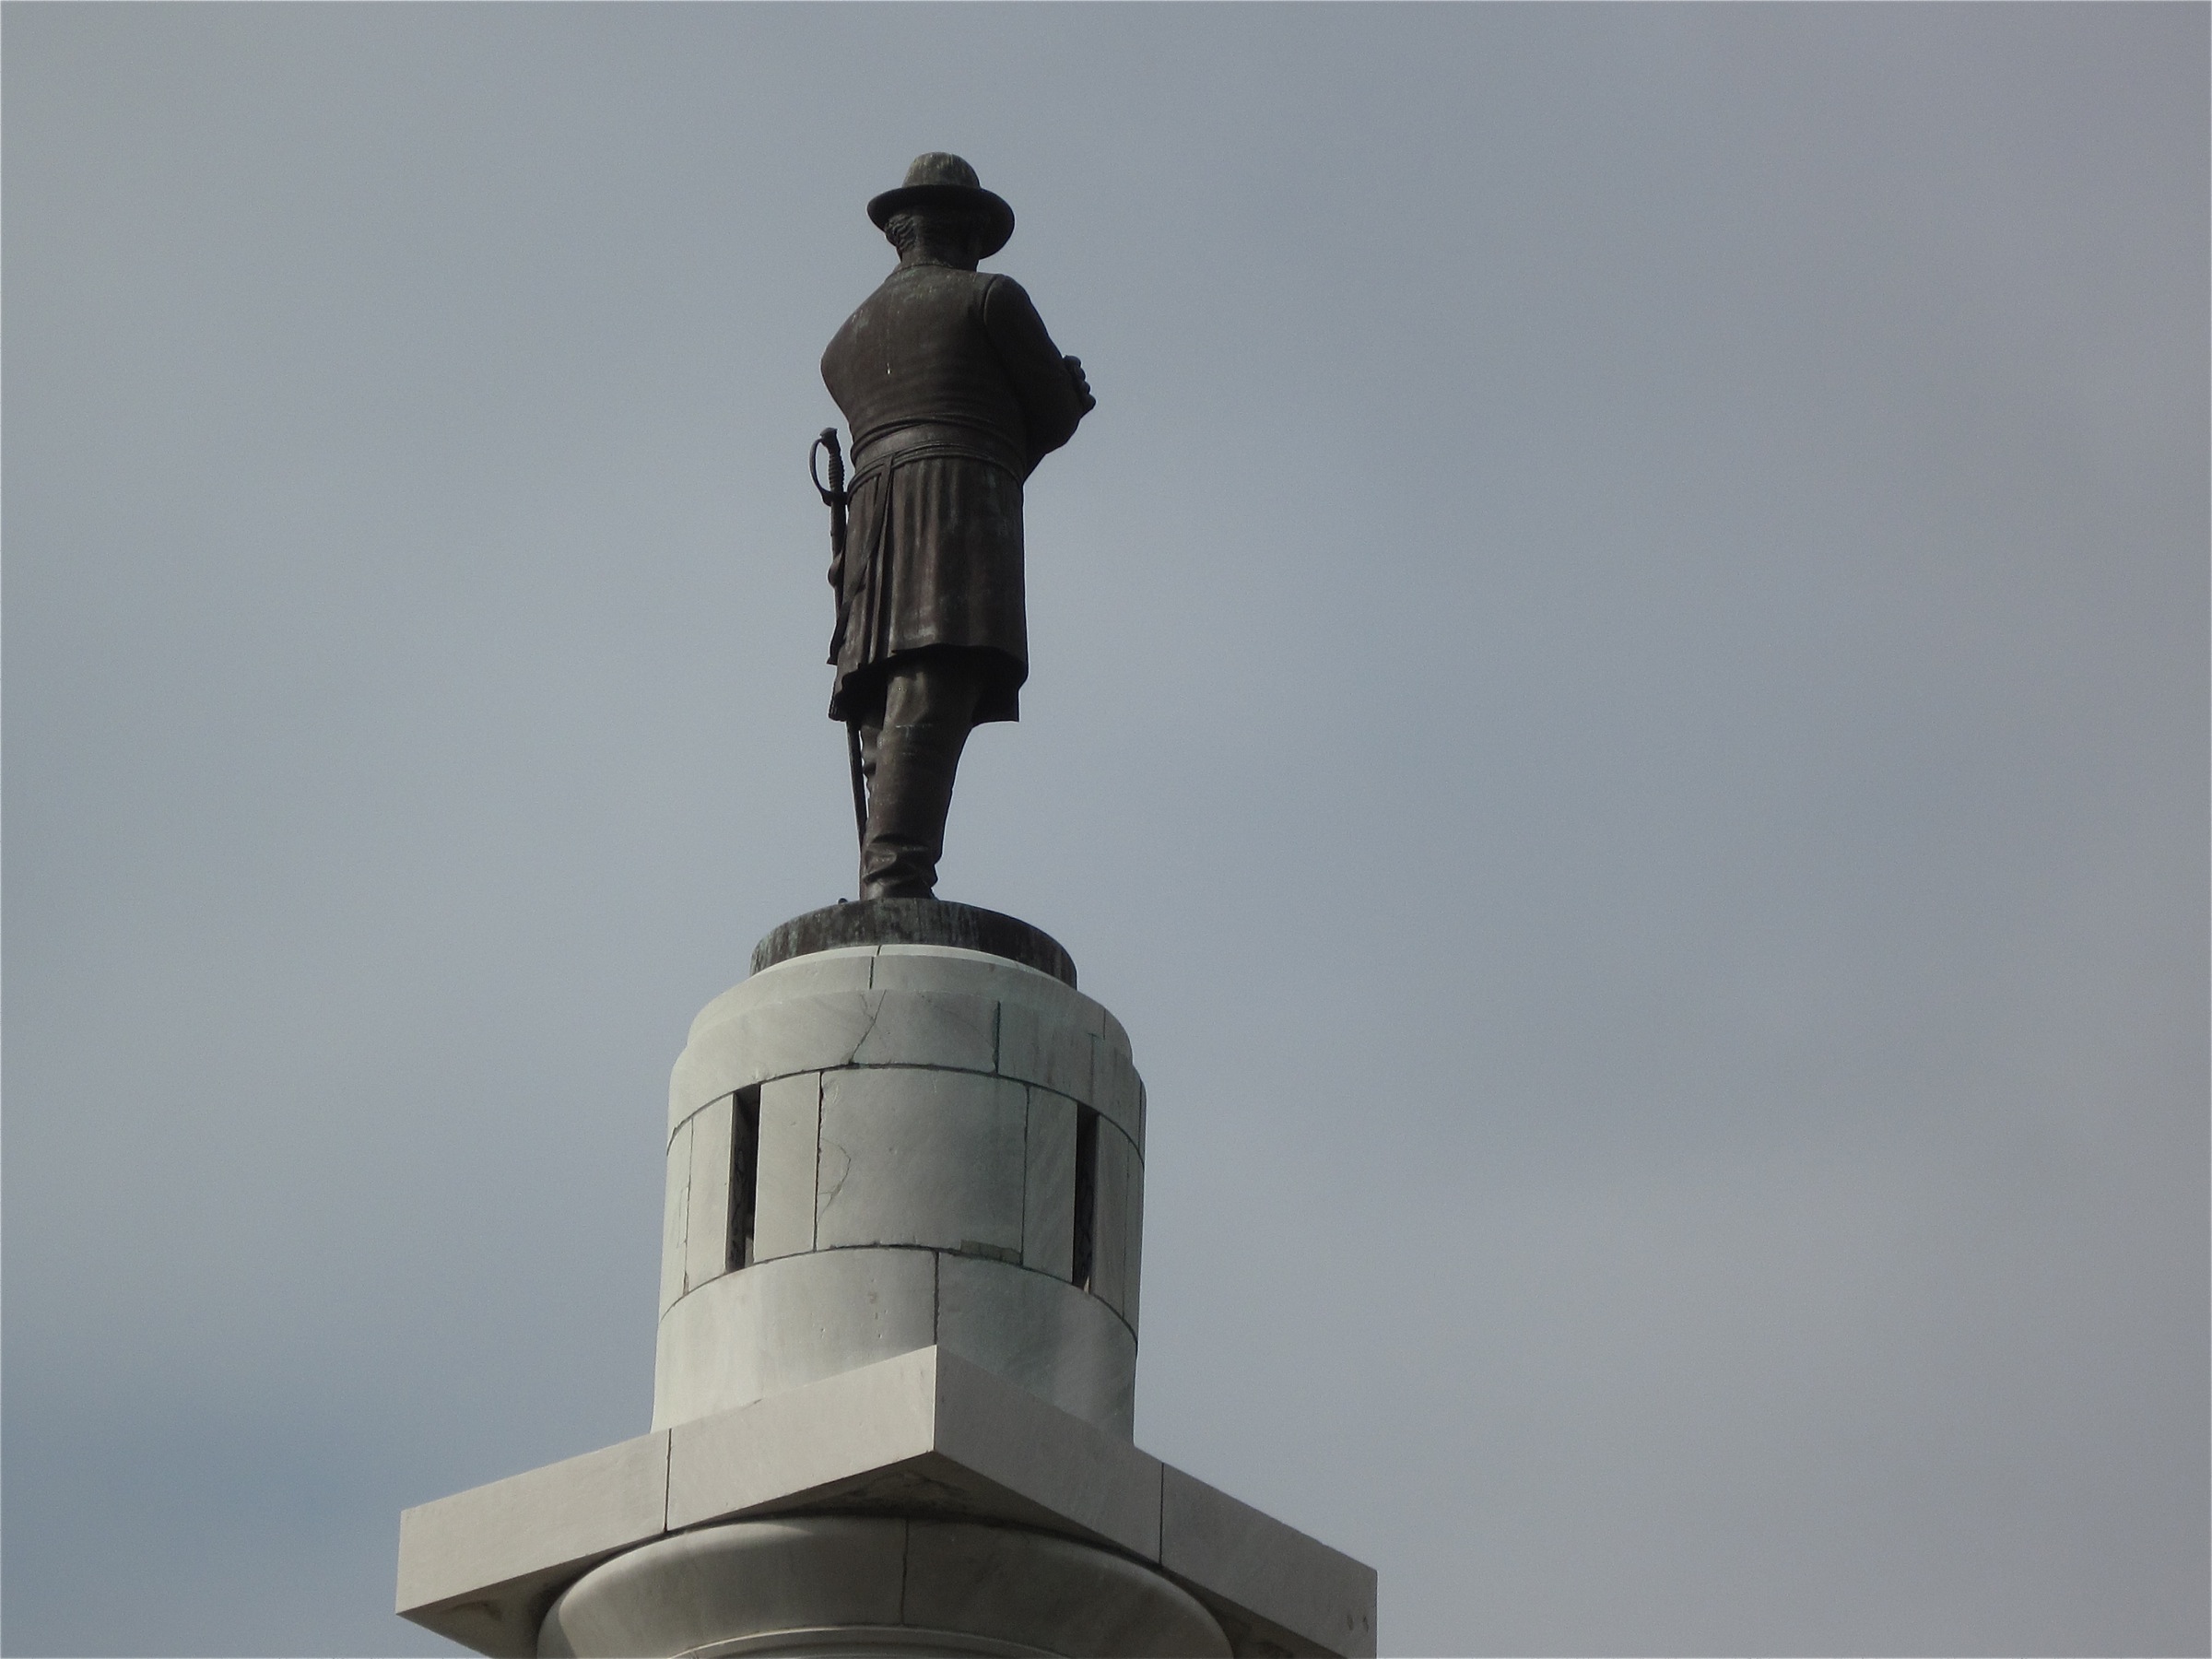
monument, statue, tower, lighting, sculpture, neworleans, mardigras, kreweofkingarthur